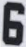
Number: 6